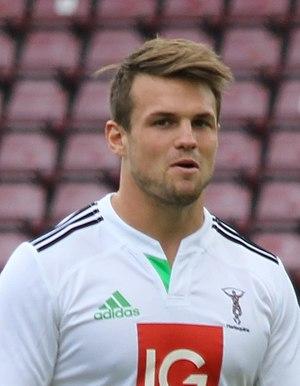
Jack Clifford, né le 12 février 1993 à Brisbane, est un joueur international anglais de rugby à XV évoluant au poste de flanker ou de numéro 8. Il joue en Premiership au sein du club des Harlequins depuis 2012, ainsi qu'en équipe d'Angleterre depuis 2016.